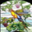
Label: bird